Enrico De Nicola

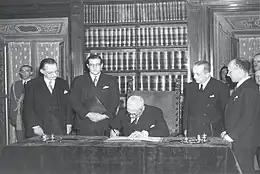
De Nicola signs the Italian Constitution on 27 December 1947

He returned to his law practice, only taking an interest in politics again after the fall of Italian Fascism. After Benito Mussolini's fall from power in 1943, king Victor Emmanuel tried to extricate the monarchy from its collaboration with the Fascist regime; De Nicola was perhaps the most influential mediator in the ensuing transition. The king's son Umberto acquired a new title of "Lieutenant-General of the Realm" and took over most of the functions of the sovereign. Victor Emanuel later abdicated; Umberto became king as Umberto II and a Constitutional Referendum was held, won by republicans. A new Constituent Assembly was elected, and prime minister Alcide de Gasperi became acting head of state for a few weeks when Umberto II was exiled and left Italy. The Constituent Assembly then elected De Nicola Provisional Head of State on 28 June 1946, with 80% of the votes, at the first round of voting. Giulio Andreotti later recalled that De Nicola — a man of great modesty — was not sure whether to accept the nomination and underwent frequent changes of mind in the face of repeated insistence by all the major political leaders. Andreotti recalled that the journalist Manlio Lupinacci then issued an appeal to De Nicola in the pages of "Il Giornale d'Italia": "Your Excellency, please, decide to decide if you can accept to accept..."